Oh Wonder

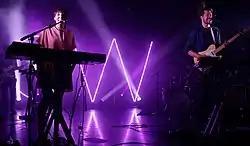
Oh Wonder performing in 2016

Oh Wonder are an English, London-based alt-pop duo consisting of Anthony Vander West (né West) and Josephine Vander West (née Vander Gucht). Since releasing their debut album, they have seen international success with their alt-pop singles. Oh Wonder recorded and released one song a month for a year, starting in September 2014. All of the songs were released together as a self-titled debut album on 4 September 2015. On 14 July 2017, the duo released their second album, "Ultralife". On 12 February 2020, they released their third album, "No One Else Can Wear Your Crown". On 8 October 2021, the now-married duo released their fourth studio album, "22 Break". All four albums were written, recorded, produced, and mixed by the duo and have seen cross-platform success.